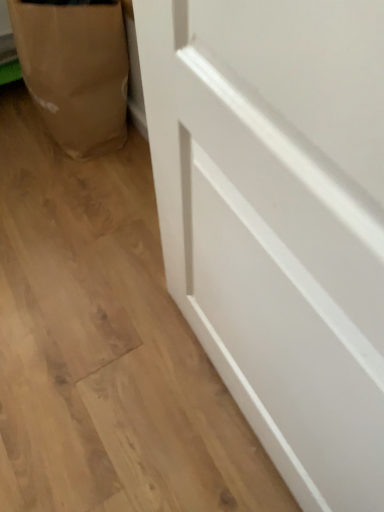
Question: Locate the door lying in front of the brown paper bag at lower left. Your answer should be formatted as a tuple, i.e. [(x, y)], where the tuple contains the x and y coordinates of a point satisfying the conditions above.
Answer: [(0.727, 0.430)]